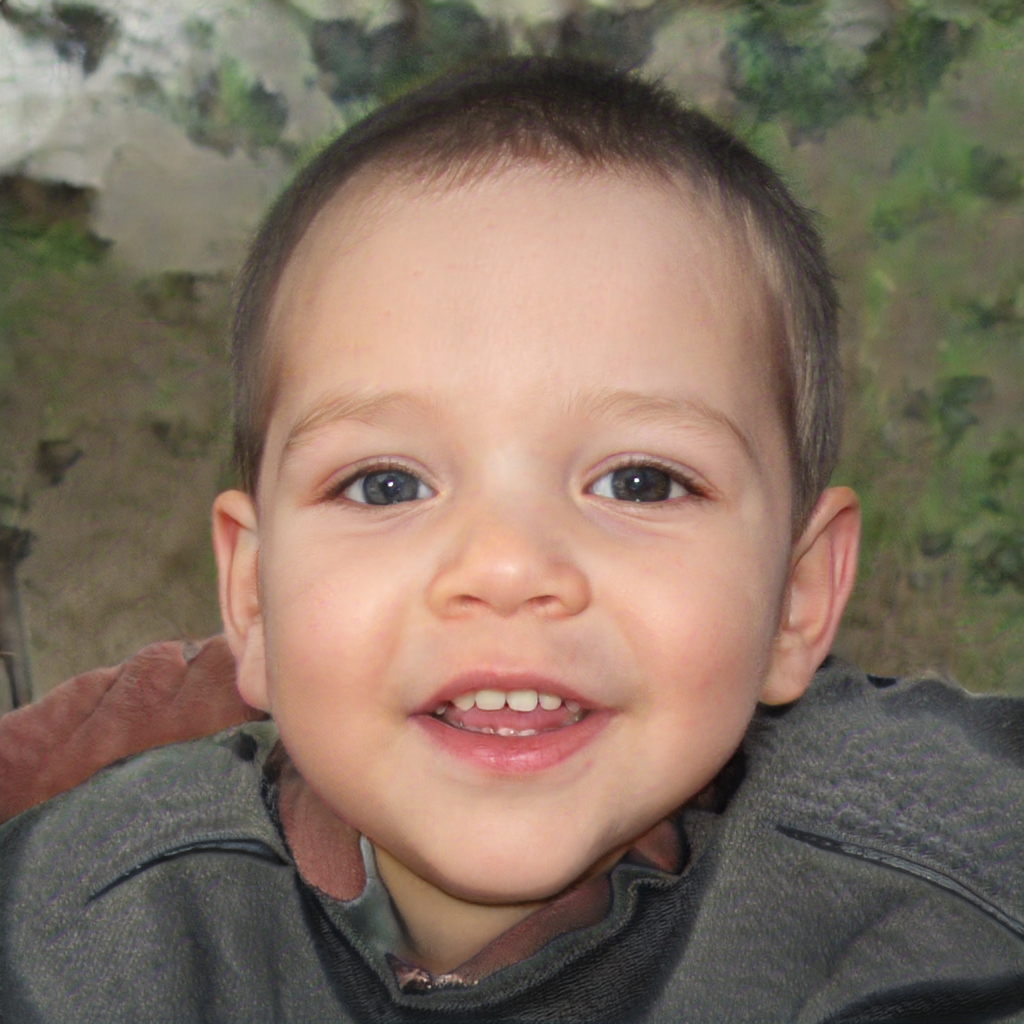
Gender: Male